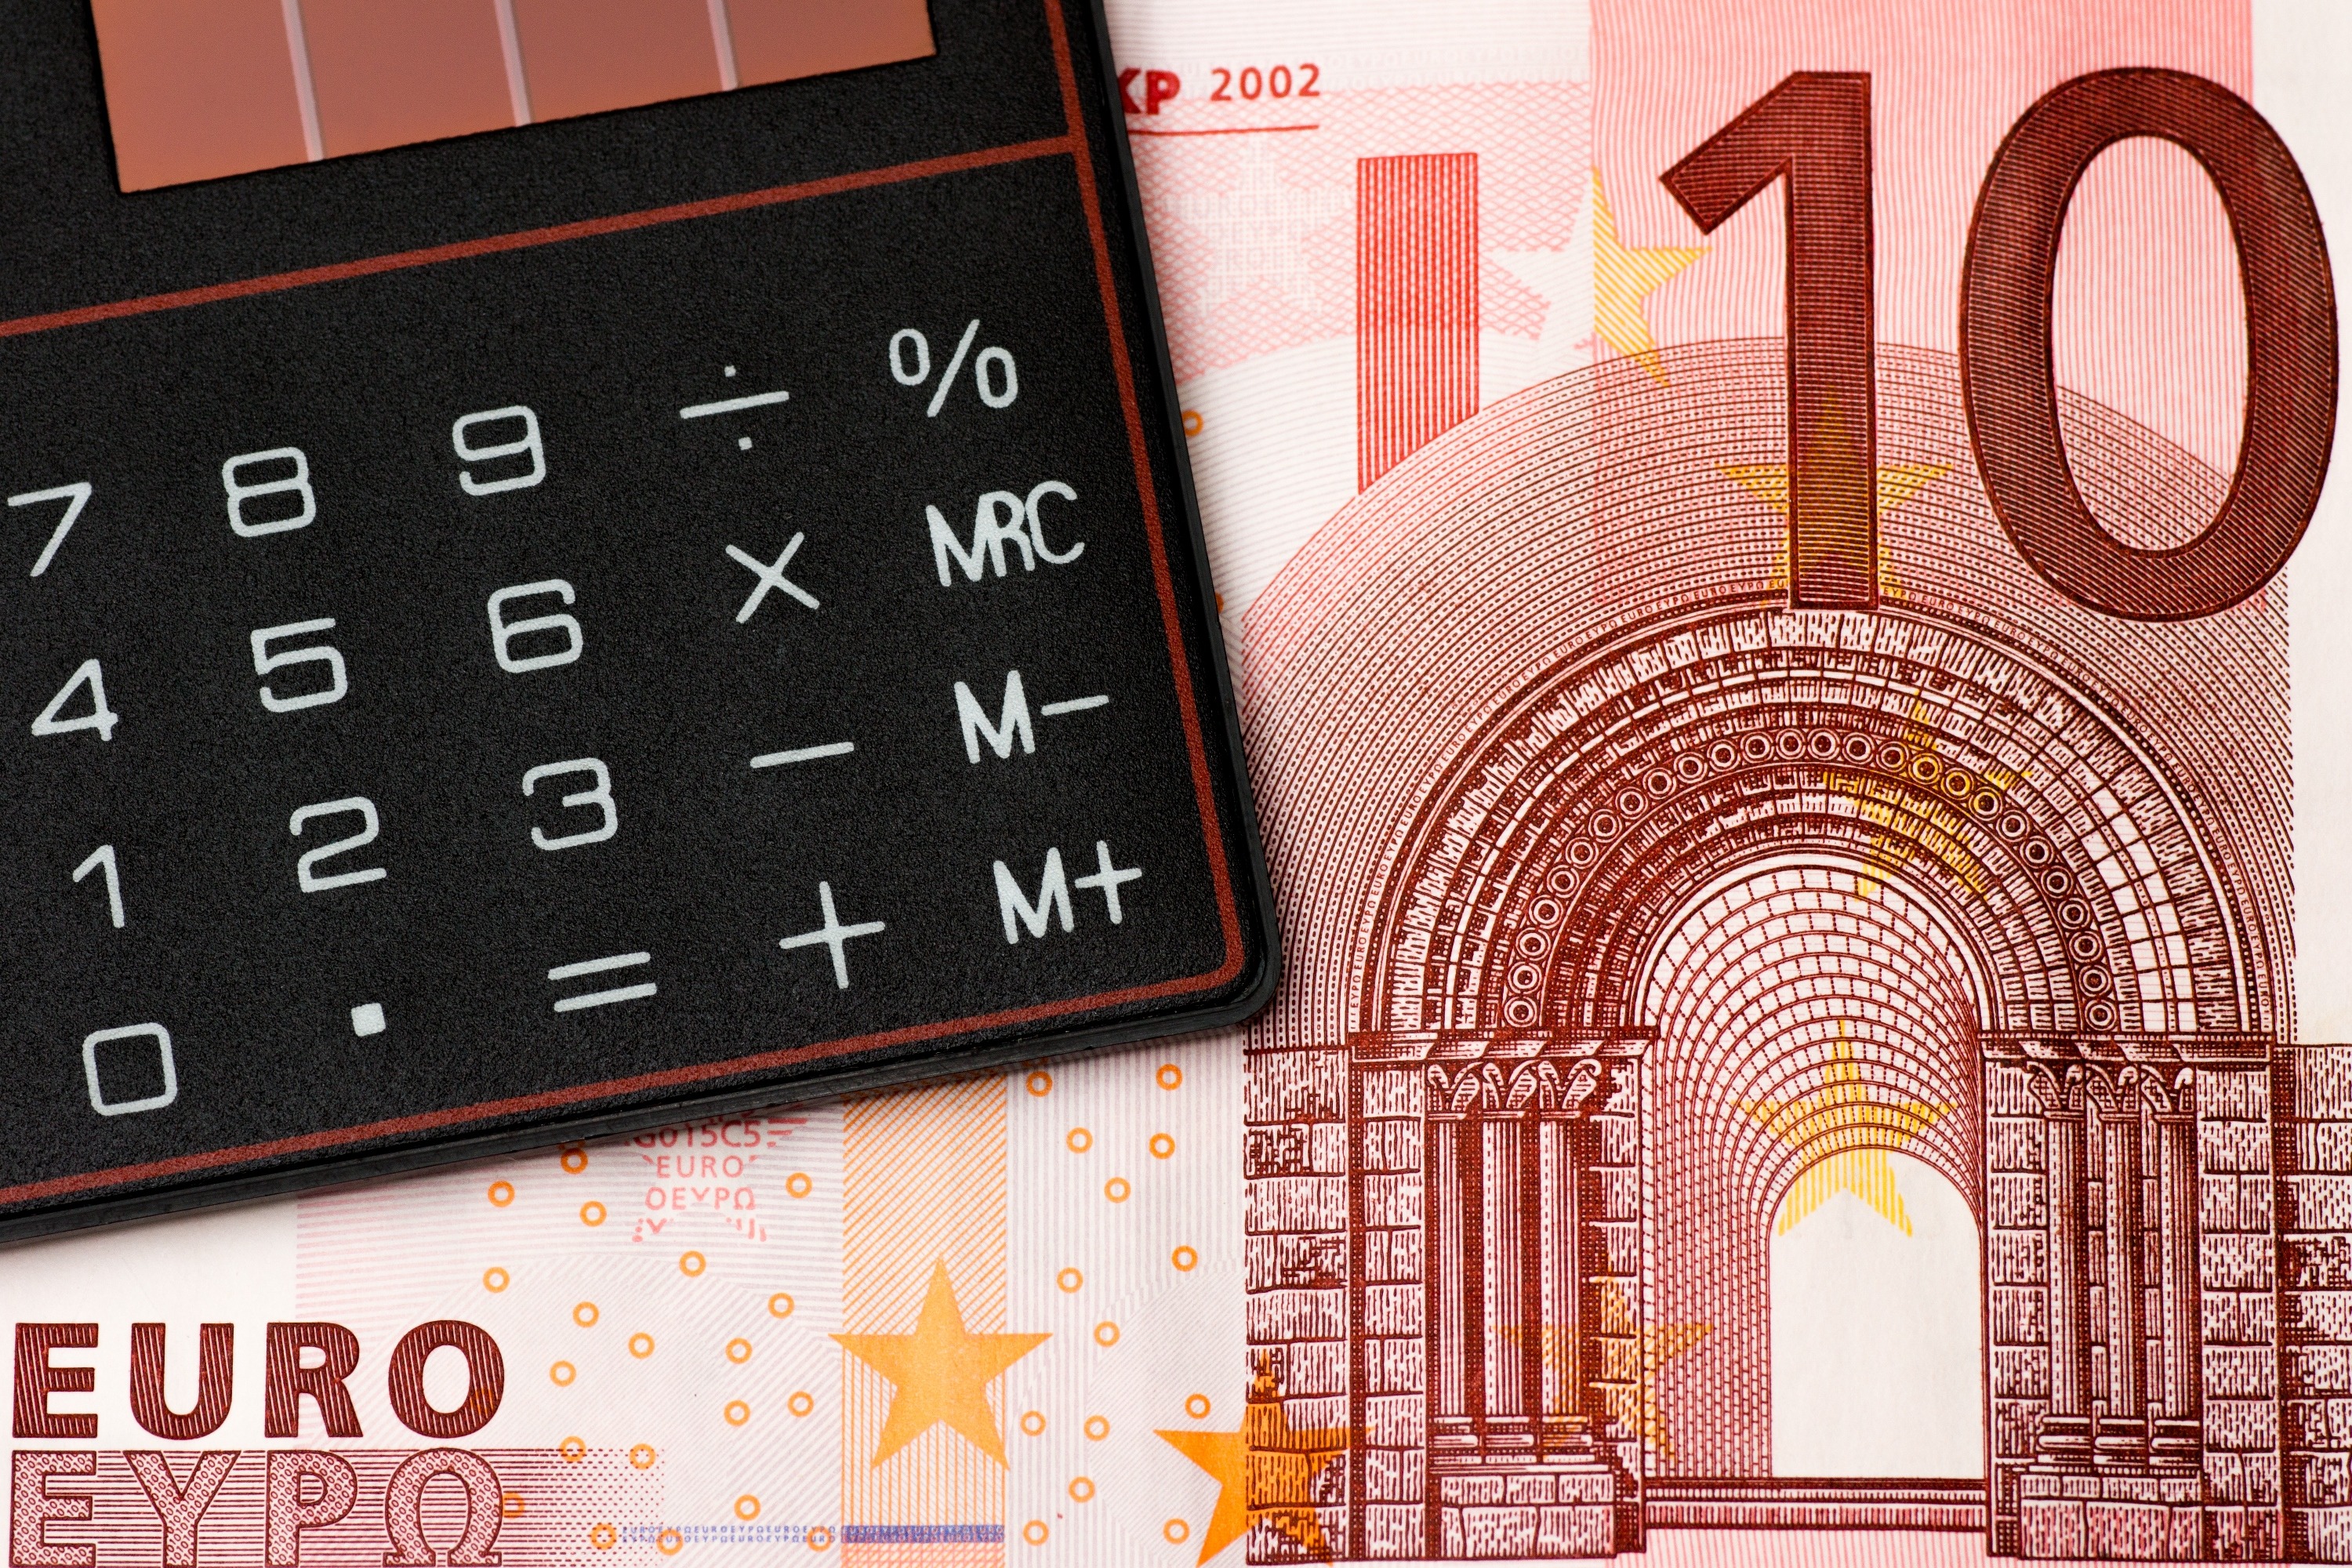
number, macro, money, business, close, brand, font, bank, illustration, design, text, euro, debt, coin, save, calculator, coins, finance, datailaufnahme, budget, stock exchange, bank note, dollar bill, macro photo